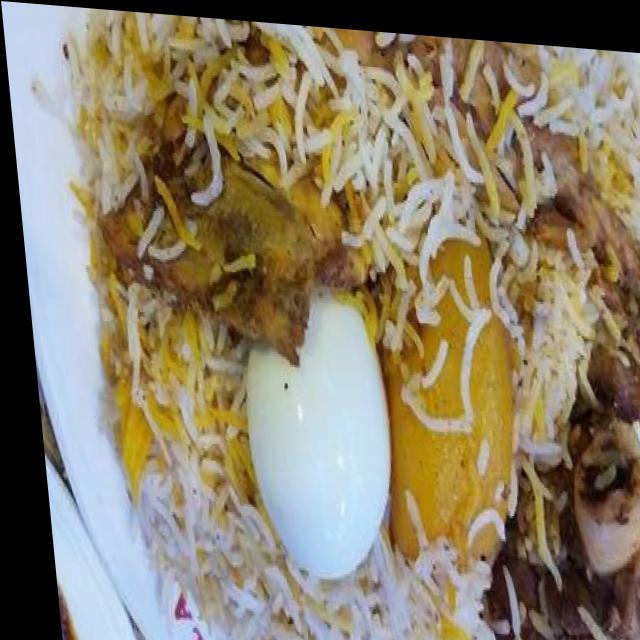
Dish: biryani